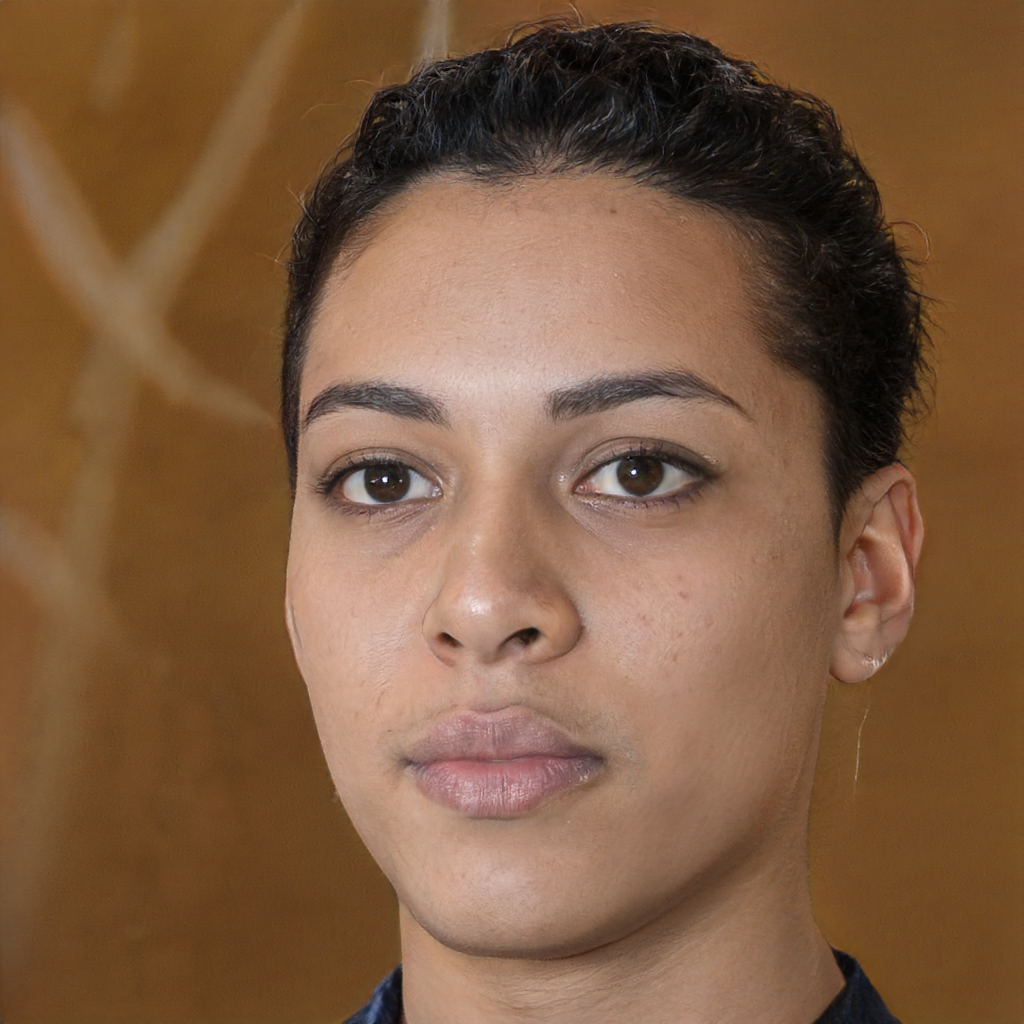
Gender: Female